Oleg Khlevniuk

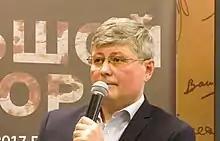
Oleg Khlevniuk in 2017.

Oleg Vitalyevich Khlevniuk (born 7 July 1959 in Vinnytsia, Ukrainian SSR) is a Russian historian of the Soviet Union.